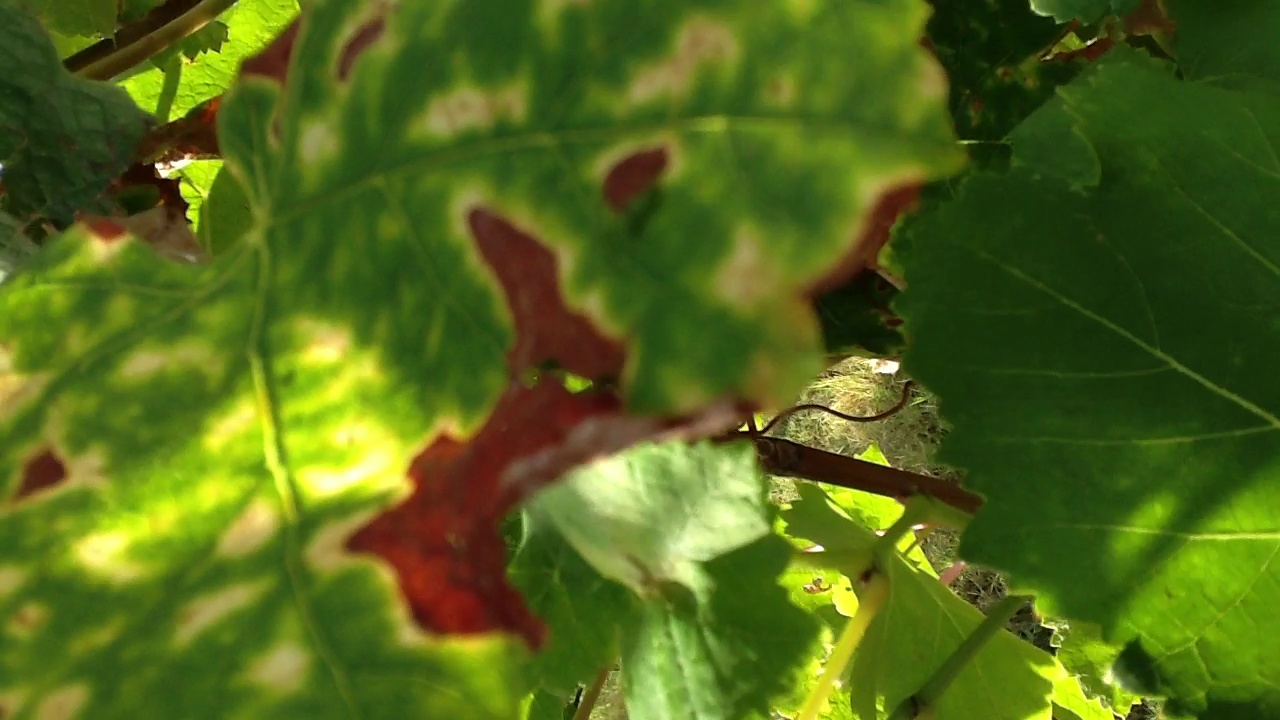
Label: esca